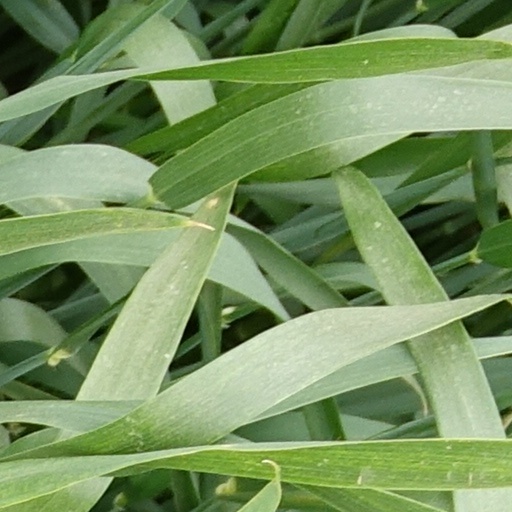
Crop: wheat